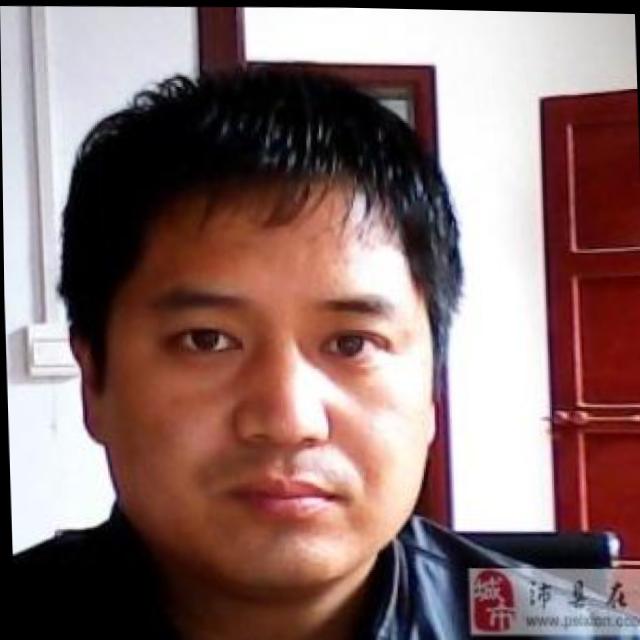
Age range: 21-44